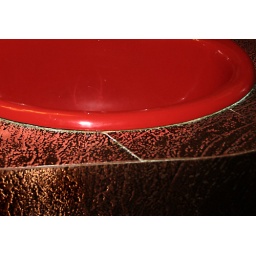
The sink and cabinet in the hotel. The room was old but clean.